1953 Coronation Honours

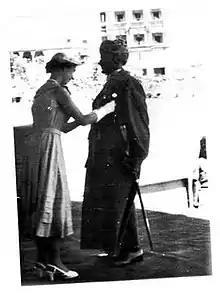
Queen Elizabeth II formally presenting Sultan Mohamoud Ali Shirreh his honors (Aden, 1954)

The 1953 Coronation Honours were appointments by Queen Elizabeth II to various orders and honours on the occasion of her coronation on 2 June 1953. The honours were published in "The London Gazette" on 1 June 1953.